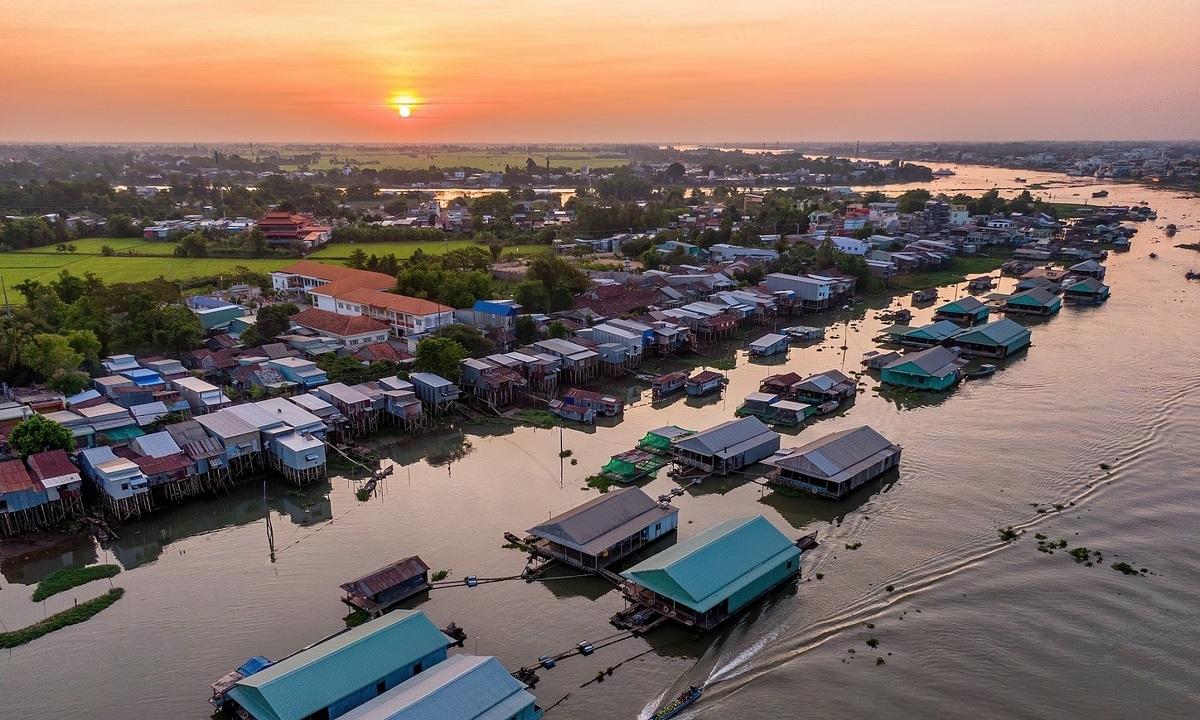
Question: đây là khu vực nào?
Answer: đây là một khu nhà cạnh bờ sông